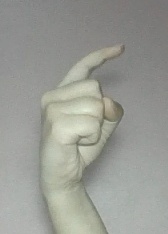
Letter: ra